John C. Weadock Generating Plant

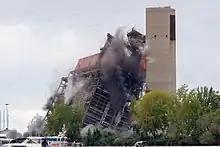
Demolition of final portions of Weadock on August 29, 2020

Demolition work began in 2017. The final portions of the main building were demolished on August 29, 2020.